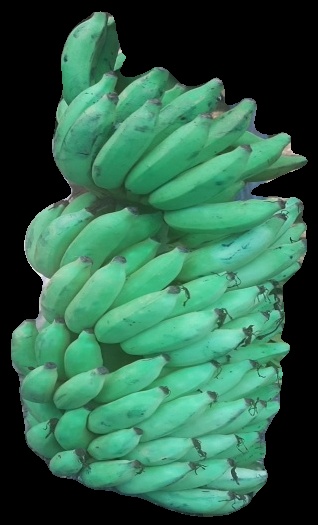
Variety: elakki-bale
Grade: grade2